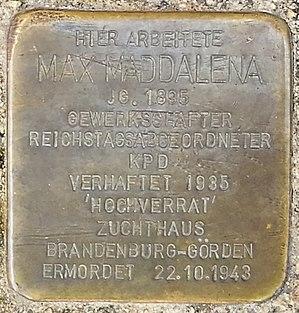
Maximilian Maddalena est un homme politique allemand et résistant allemand au nazisme.